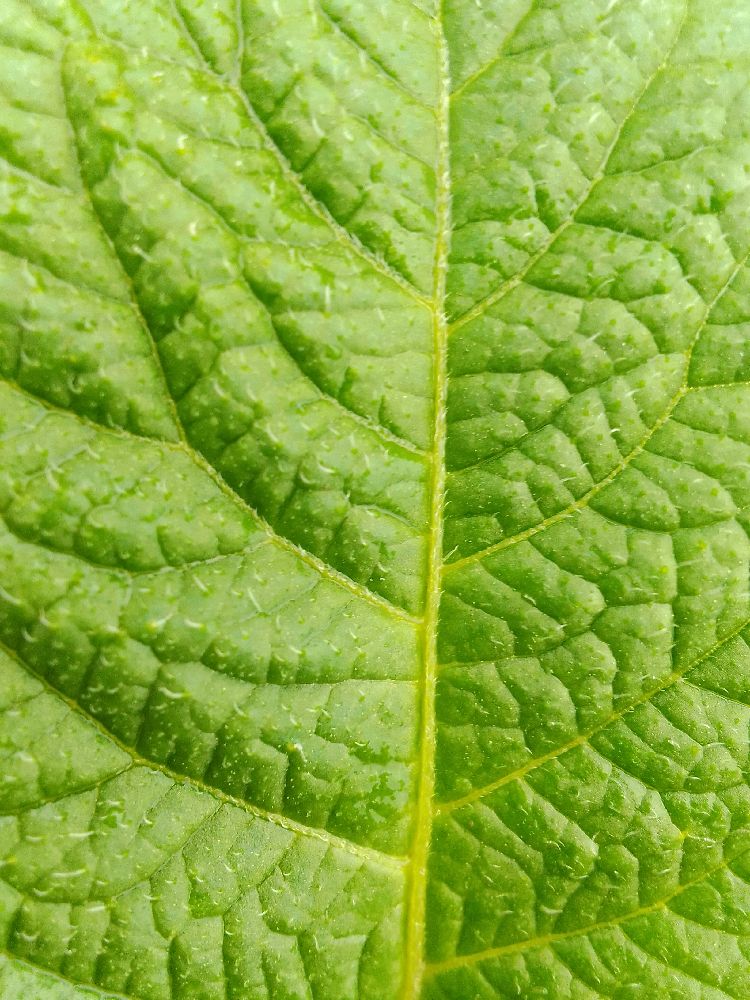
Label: Healthy